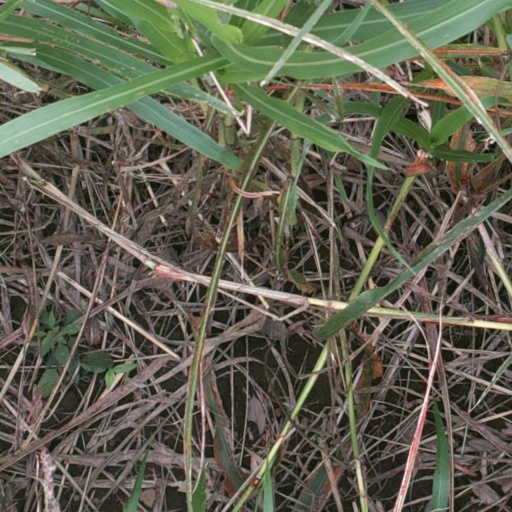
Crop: sorghum